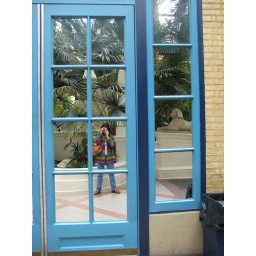
Mirrors probably replace what orginally were glass doors in the Palm Court.